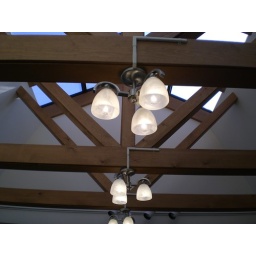
Red Feather Lakes Library has a reference desk in the center of the library with these skylights above it.